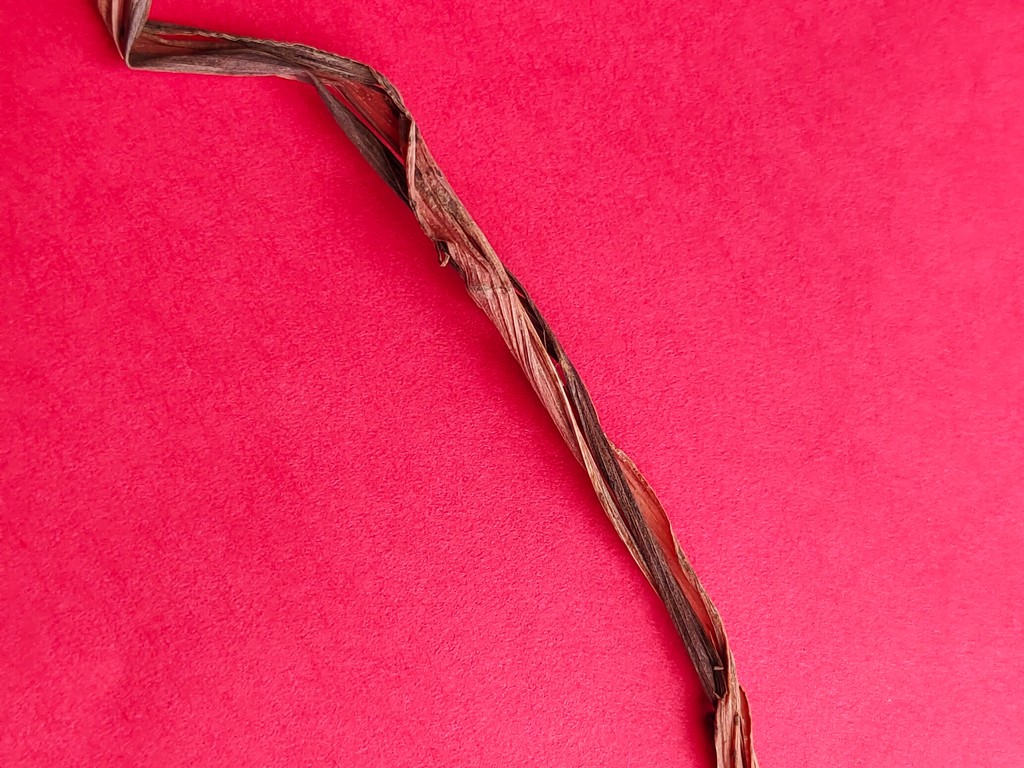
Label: Dried